Francesco Guardi

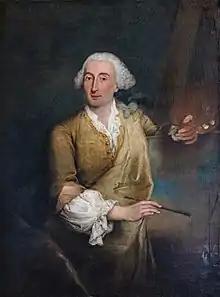
Francesco Guardi portrayed by Pietro Longhi (1764)

Francesco Lazzaro Guardi (5 October 1712 – 1 January 1793) was an Italian painter, nobleman, and a member of the Venetian School. He is considered to be among the last practitioners, along with his brothers, of the classic Venetian school of painting.